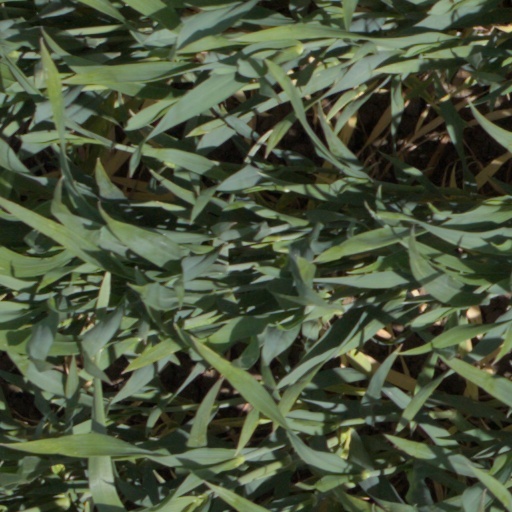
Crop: wheat